Sanders' Knoxville Raid

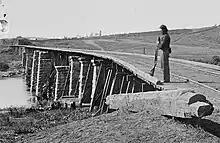
Union sentry guards the repaired bridge across the Holston River at Strawberry Plains in 1864.

Sanders' raiders crossed the Holston River and attacked the Confederate bridge guard at Strawberry Plains, which numbered 400 men. Sanders sent Moore and the 44th Ohio to make a dismounted attack, while other troops under Byrd and Dow attempted to cut off the bridge guard's retreat. After one hour, most of the Confederates fled aboard a locomotive and train, while 2 officers and 137 men surrendered. Sanders' men wrecked 5 cannons, 70 tents, a large quantity of salt and food, and other supplies. The Union cavalrymen spent the night destroying the bridge, which was supported by 11 piers. Starting at dawn on June 21, the raiders moved east to Mossy Creek near Jefferson City. After capturing its 120-man bridge guard, Sanders' men destroyed the Mossy Creek bridge and ruined more supplies, including 200 barrels of sugar. They also wrecked nearby saltpeter and gun factories. Aware that his column was the target of Confederate forces, Sanders left the railroad and made a dash for Rogers' Gap in Cumberland Mountain.